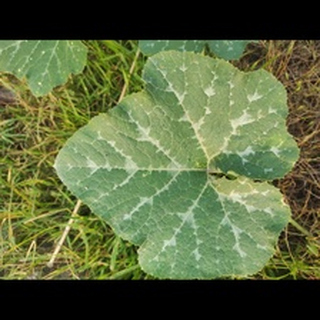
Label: pumpkin_bacterial_leaf_spot